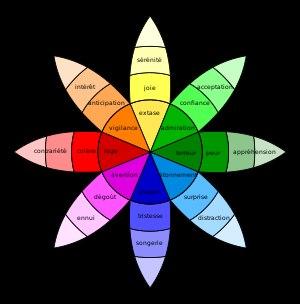
L'émotion est une expérience psychophysiologique complexe et intense de l'état d'esprit d'un individu animal liée à un objet repérable lorsqu'il réagit aux influences biochimiques et environnementales. Chez les humains, l'émotion inclut fondamentalement « un comportement physiologique, des comportements expressifs et une conscience ». L'émotion est associée à l'humeur, au tempérament, à la personnalité et à la disposition et à la motivation.
Robert Plutchik, né le 21 octobre 1927 et mort le 29 avril 2006, est un professeur et psychologue américain.